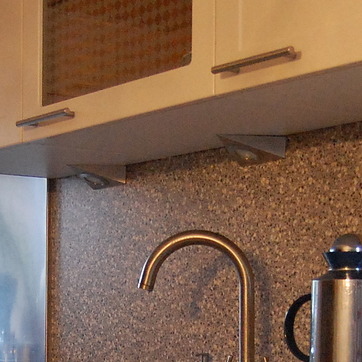
Material: polishedstone